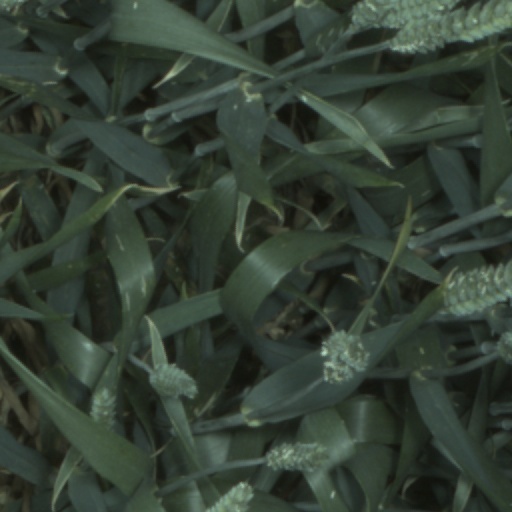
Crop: wheat